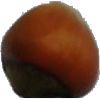
Label: Nut Forest 1